Cape Espichel

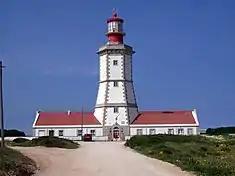
The Cape Espichel Lighthouse.

The geology at Cape Espichel is of utmost stratigraphic relevance. The cliff faces cut through strata of Late Jurassic and Early Cretaceous age, consisting of limestone, clayey limestone, marl, and sandstone, which were deposited in different types of coastal environments. In excellent geologic succession, progressing upwards in time from the cape end northwards, the dipping strata are displayed along the western cliff faces as a natural cross-section, especially impressive when seen from the sea.